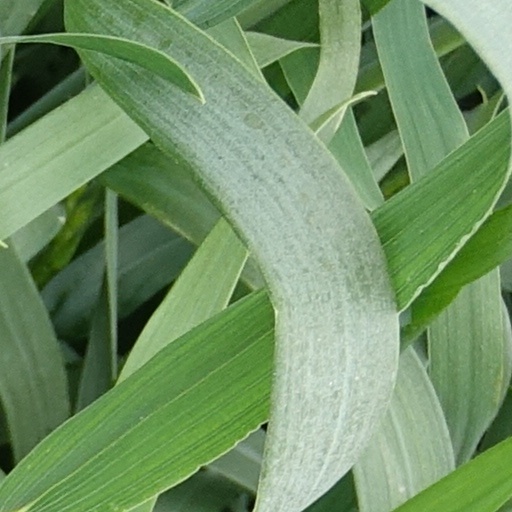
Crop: wheat